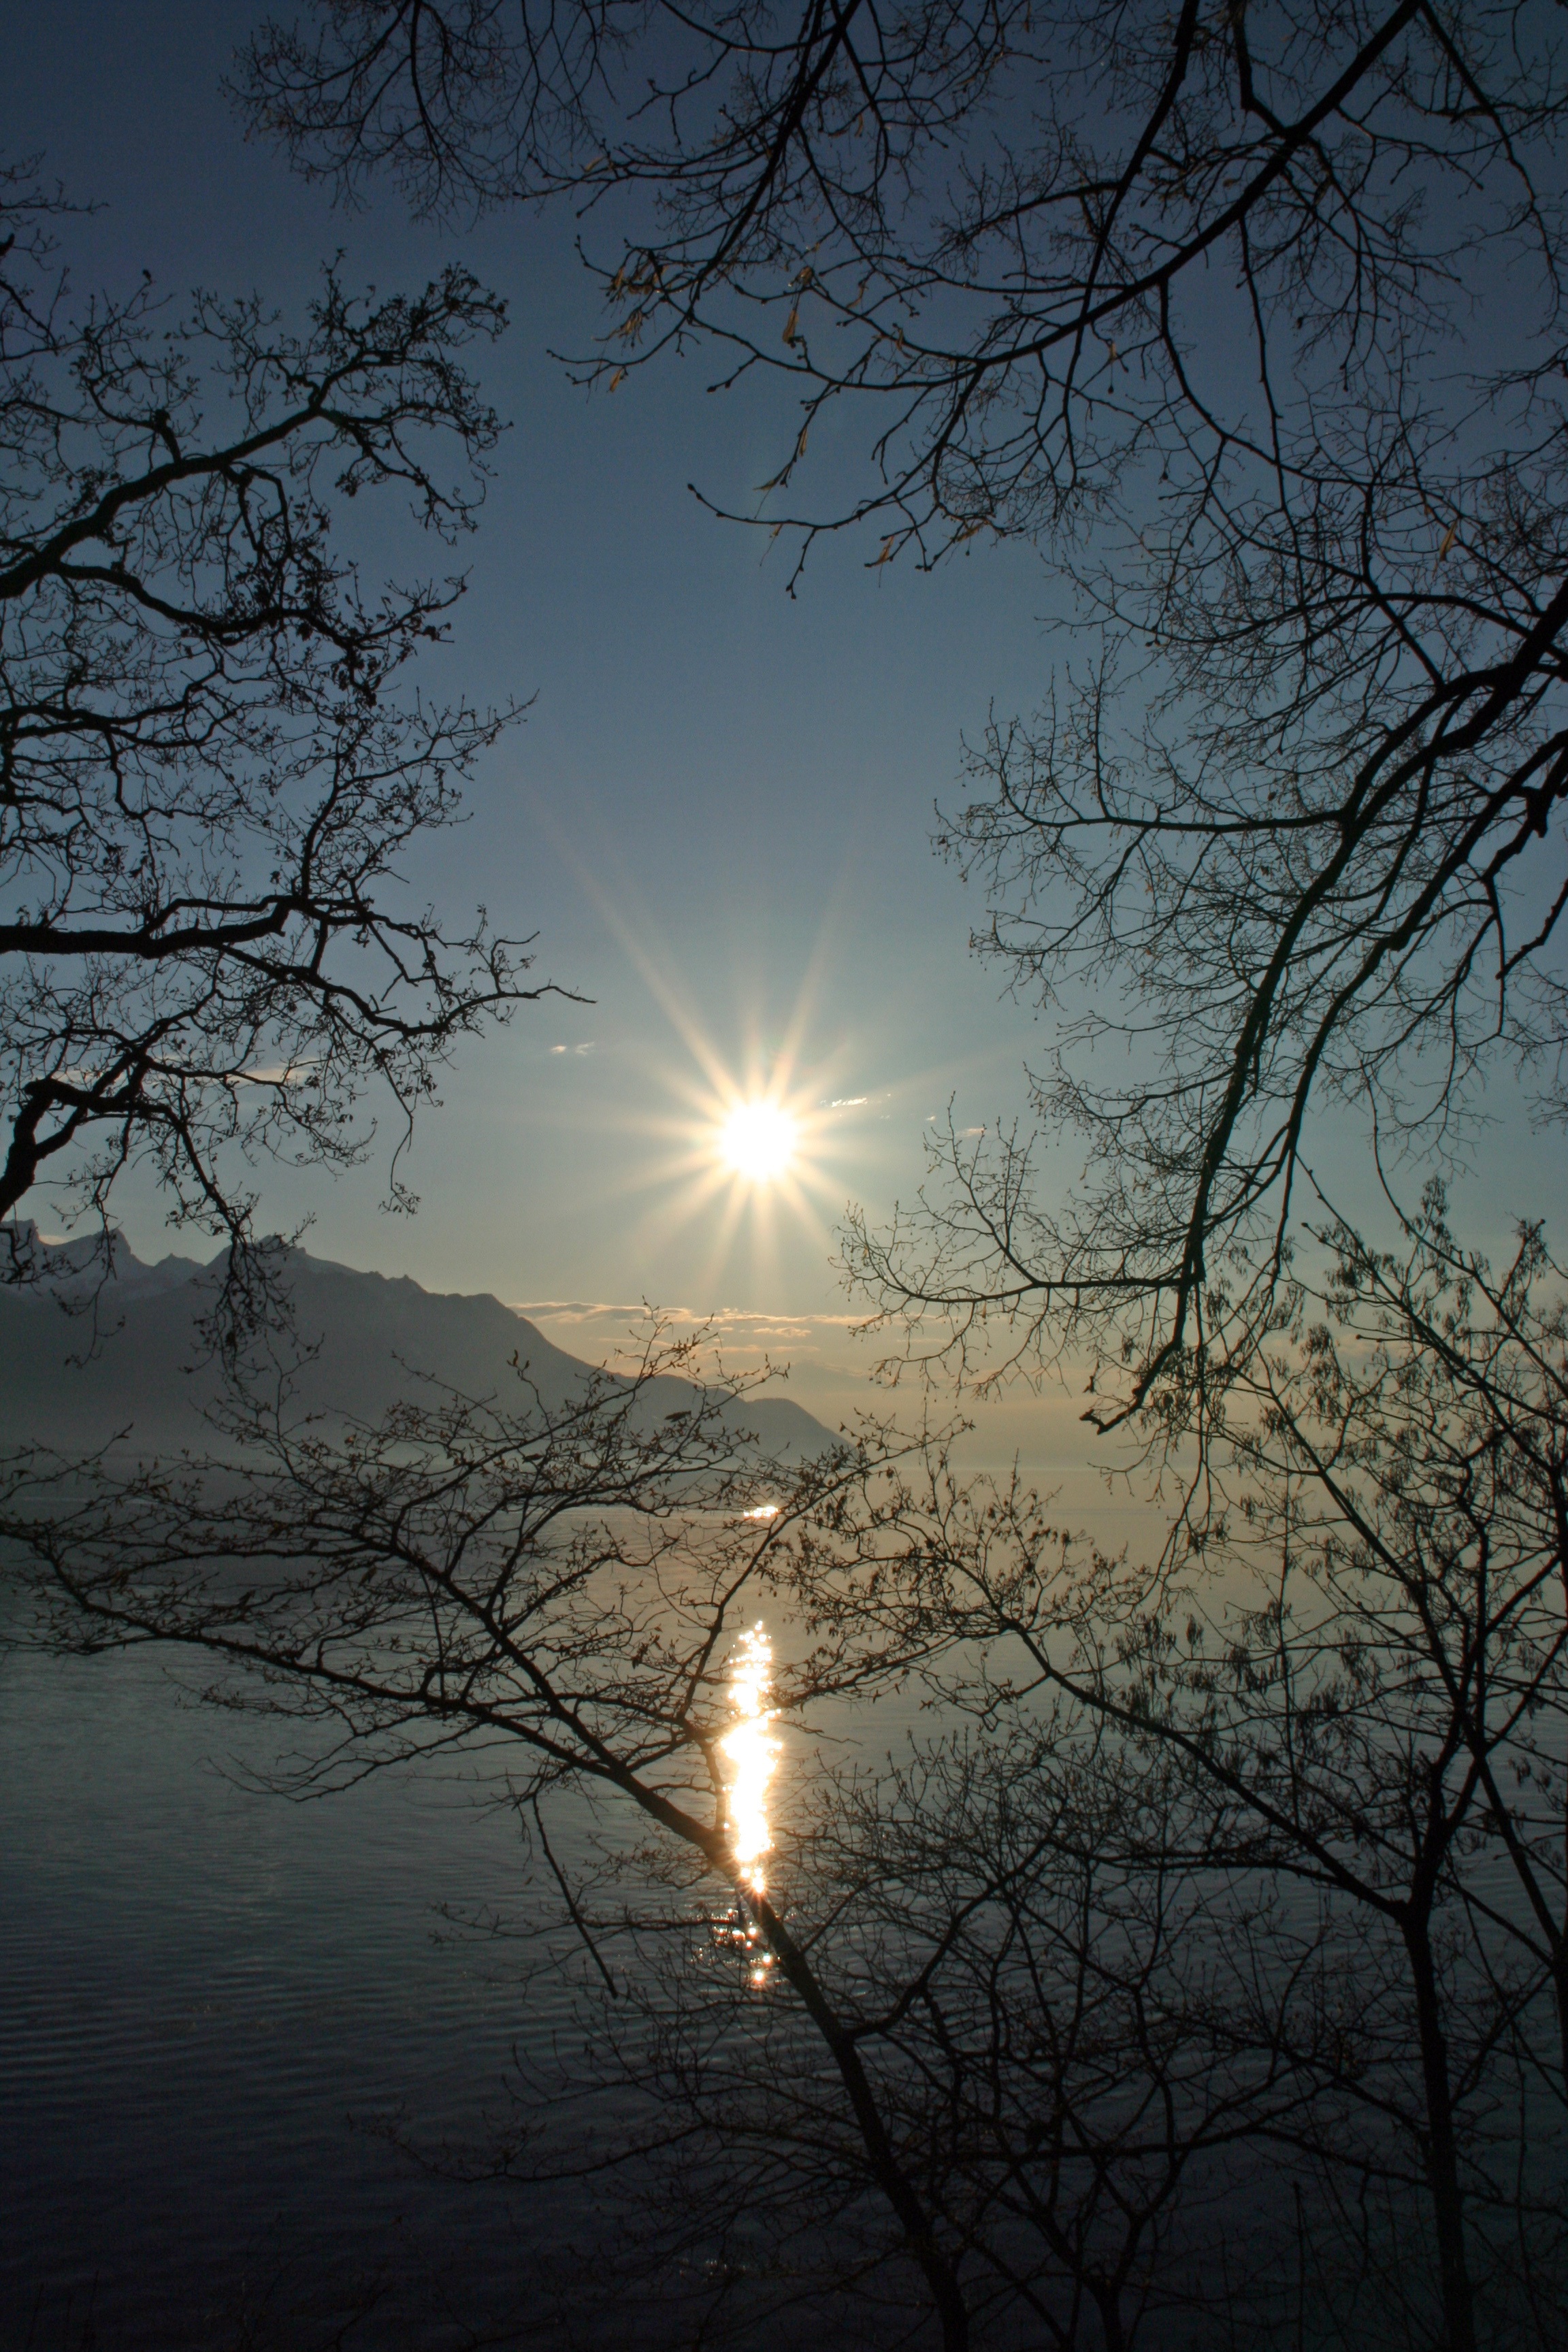
landscape, tree, water, nature, branch, winter, light, cloud, sky, sun, sunrise, sunset, mist, night, sunlight, morning, shore, flower, lake, dawn, atmosphere, dark, dusk, evening, reflection, weather, darkness, moon, full moon, moonlight, switzerland, lying, geneva, montreux, astronomical object, atmospheric phenomenon